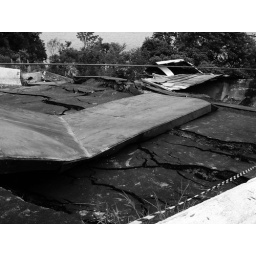
details of the highway near the broken bridge